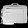
Label: Bag